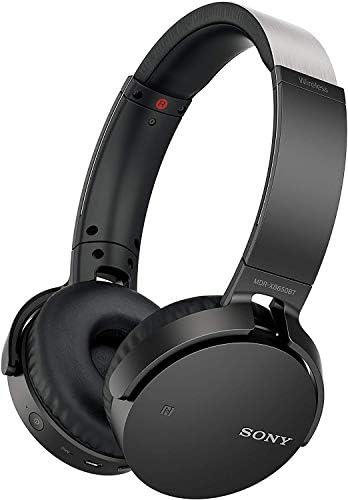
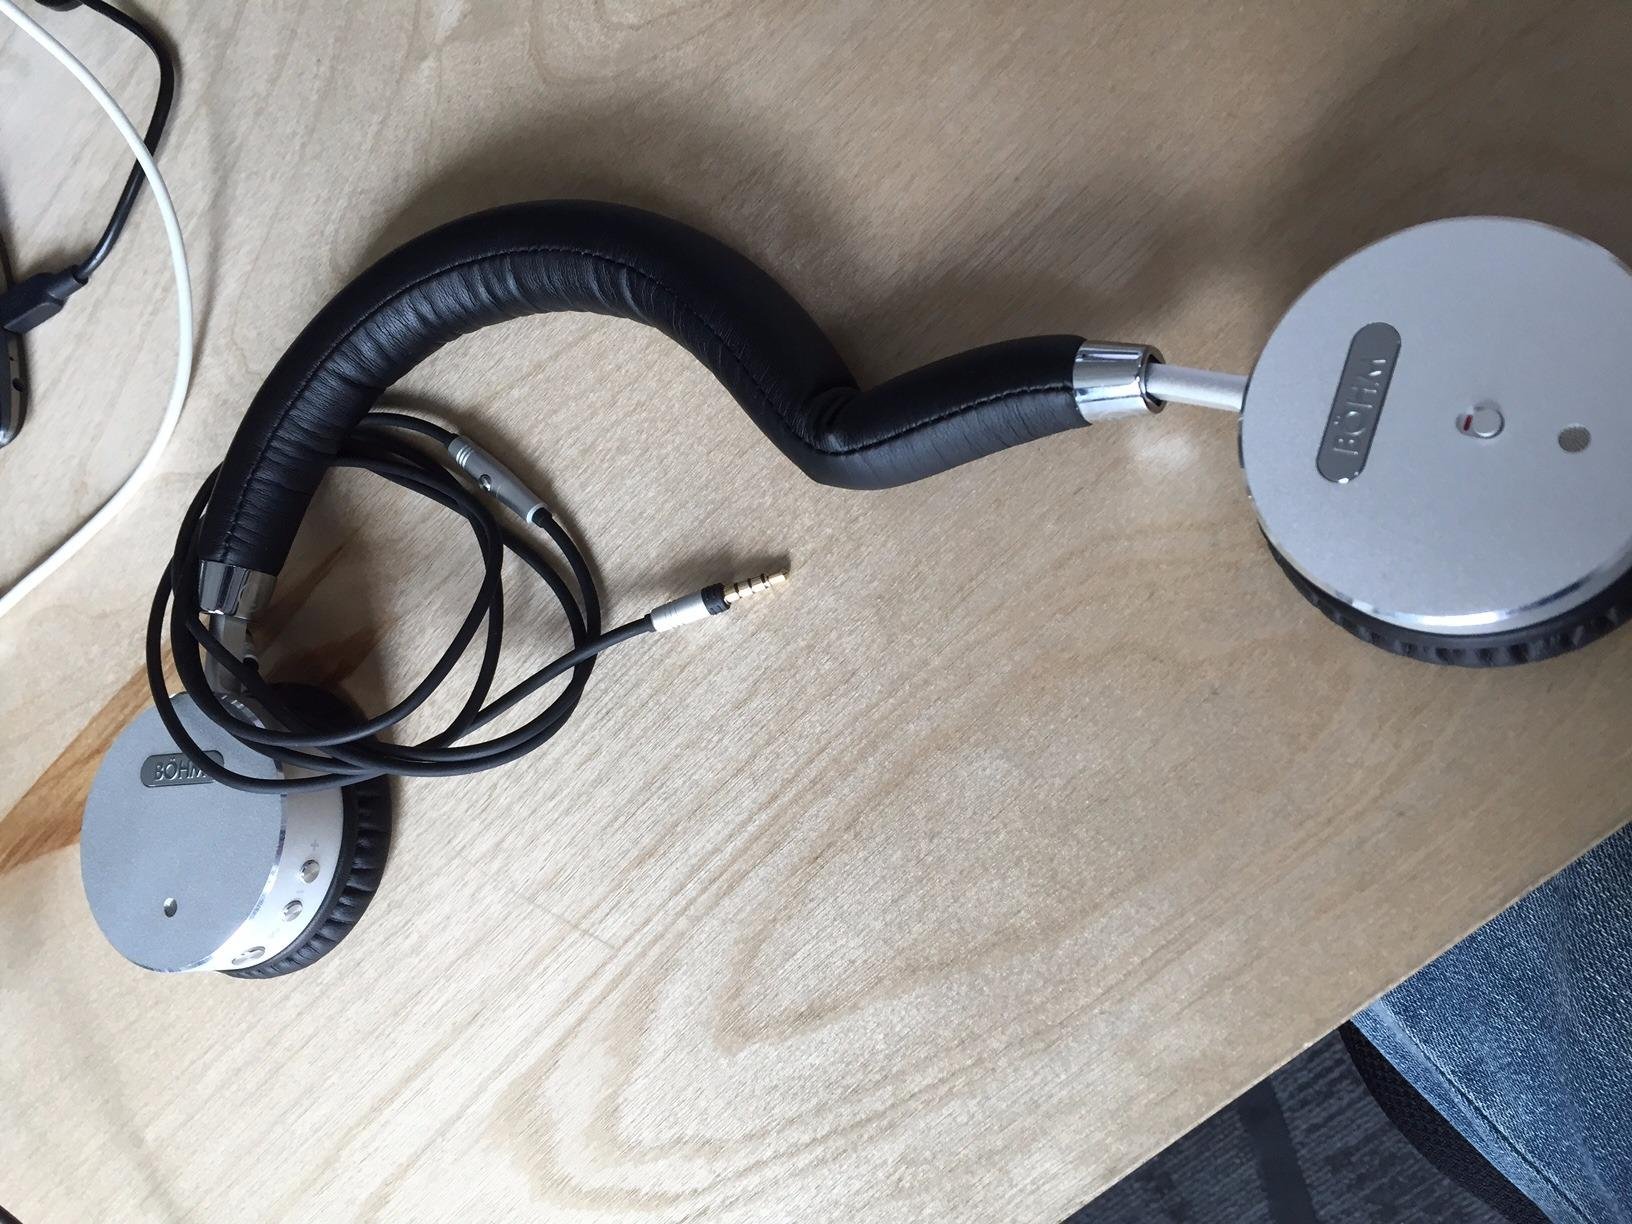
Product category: headphones
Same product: no